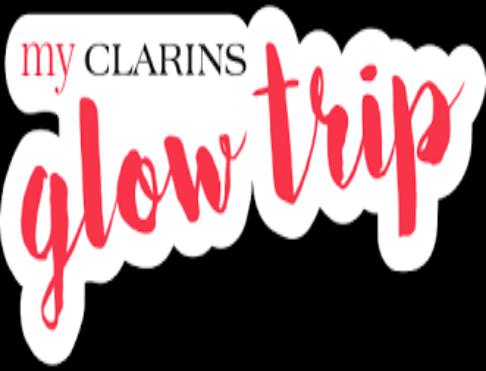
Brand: clarins
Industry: Necessities